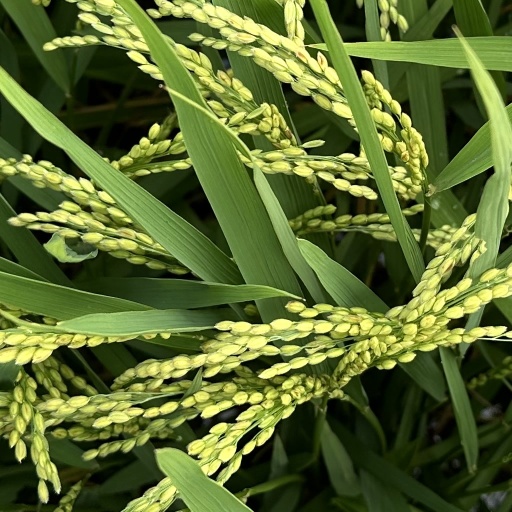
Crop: rice